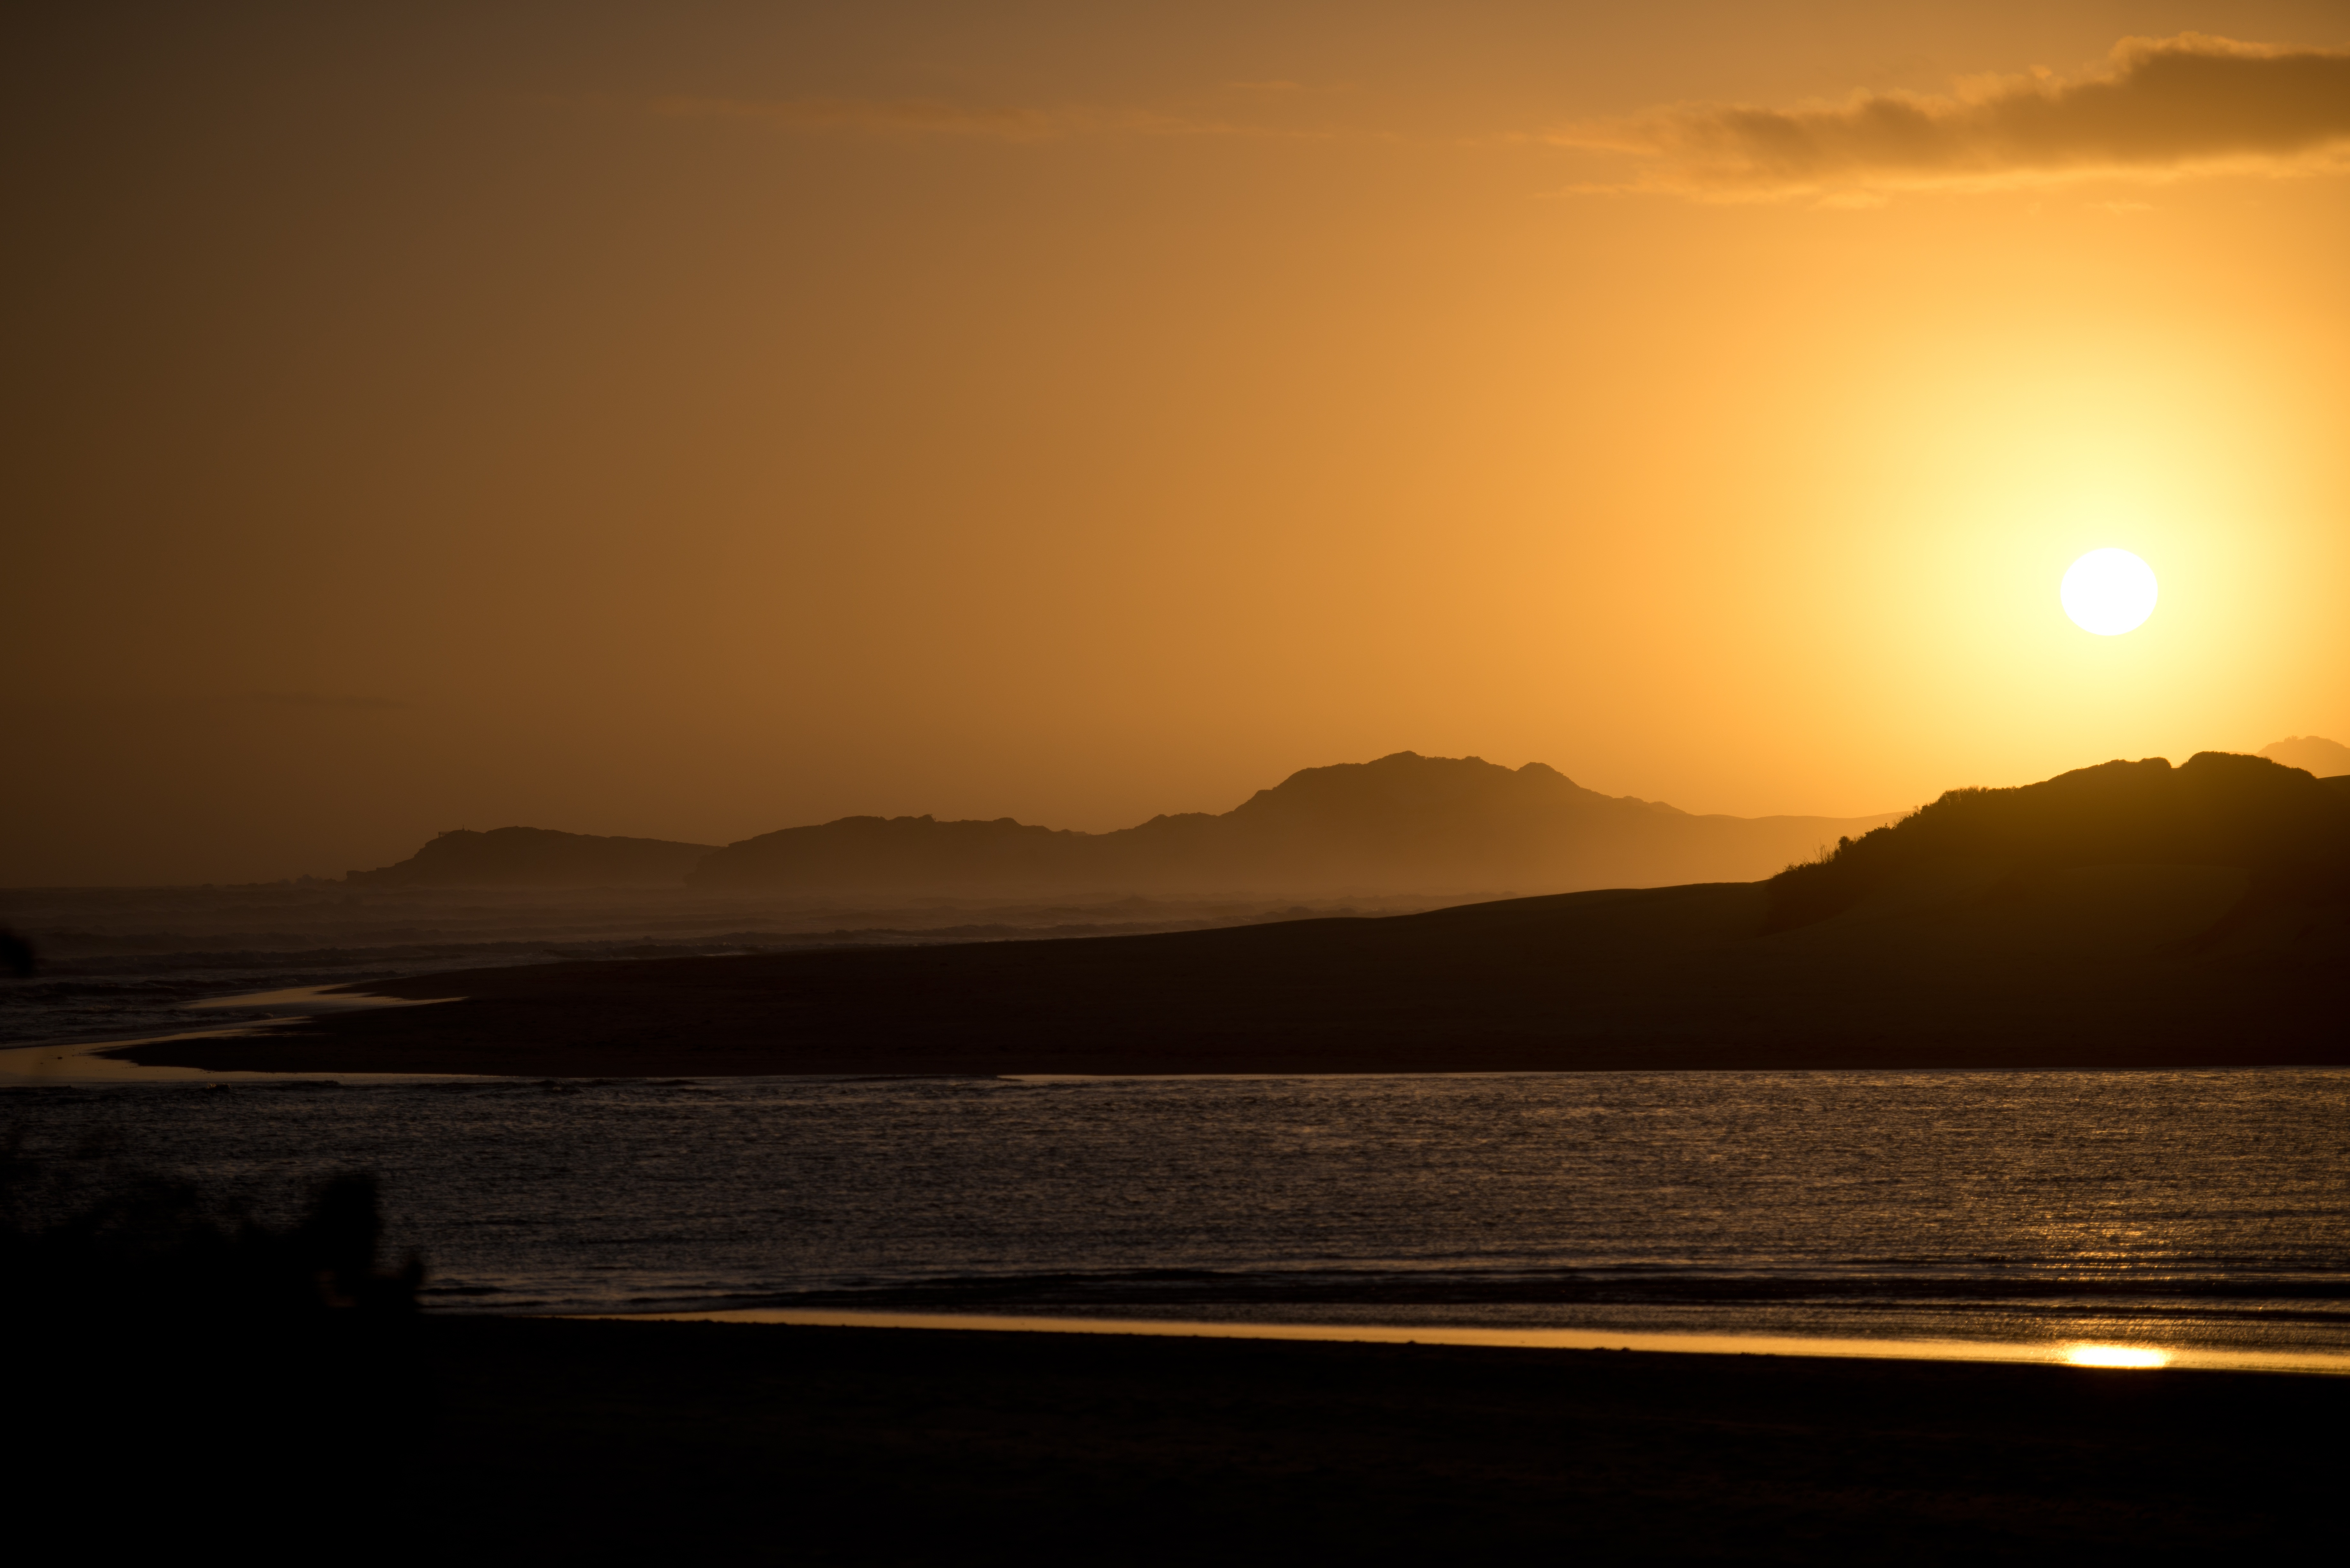
beach, landscape, sea, coast, water, nature, outdoor, ocean, horizon, cloud, sky, sun, sunrise, sunset, sunlight, morning, wave, view, dawn, atmosphere, panorama, summer, vacation, travel, dusk, panoramic, environment, evening, reflection, scenic, natural, scenery, bay, blue, tourism, outdoors, scene, loch, afterglow, atmospheric phenomenon